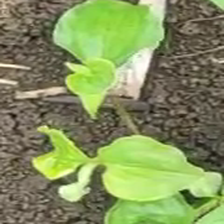
Weed species: Kena_(Commplina_benghalensio)